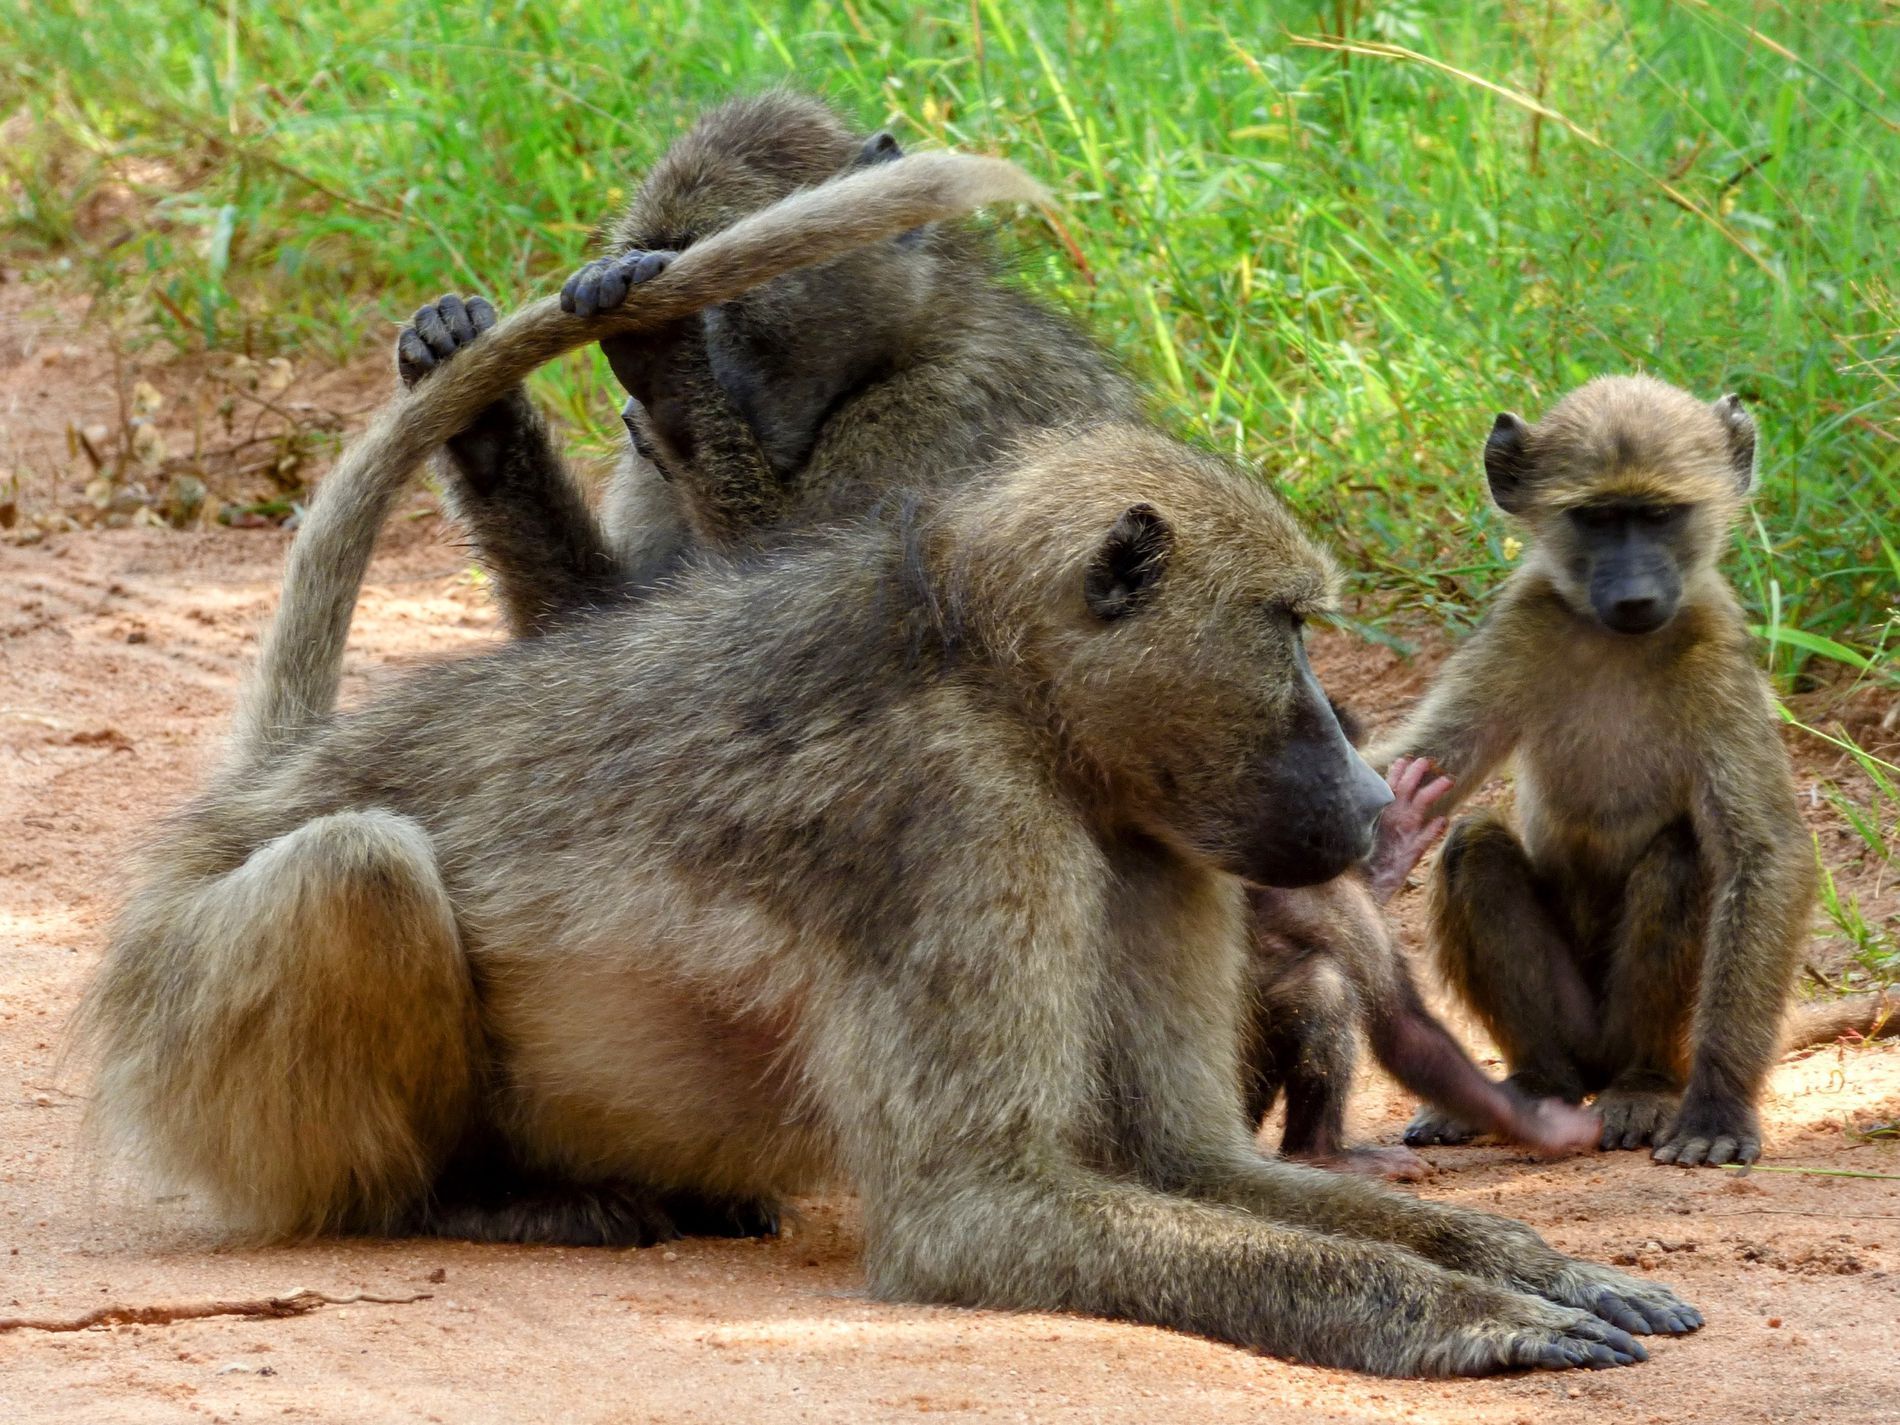
Baboons in Nature.
A group of baboons resting on an earthy tone ground surrounded by green grass. An adult baboon is grooming another holding its tail, while another sits on the right side looking toward the camera.
A Wildlife shot taken at eye-level captures a moment of baboon family life. The color mix includes browns, grays of the baboons, and green grass with the earthy tone of the ground. The natural light highlights the baboon's fur. The composition of the baboons sitting close to each other gives a warm and intimate atmosphere.
Labels: Animal, Mammal, Monkey, Wildlife, Baboon, Baboons, Grass, Ground